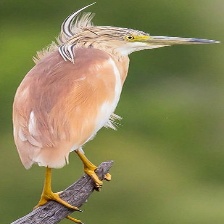
Species: SQUACCO HERON
Scientific name: ARDEOLA RALLOIDES
ImageNet parent category: little_blue_heron